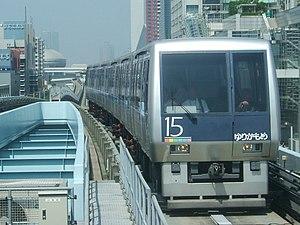
Odaiba, parfois appelé Daiba, est une grande île artificielle située dans la baie de Tokyo au Japon. Daiba en japonais signifie forteresse, en référence aux batteries de canons positionnées sur les îles. Administrativement, Odaiba appartient aux arrondissements de Minato et de Kōtō.